Sylvain Auguste de Marseul

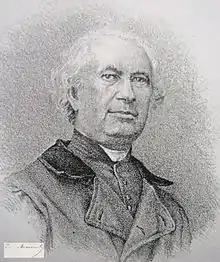
Portrait de Sylvain Auguste de Marseul

Sylvain Auguste de Marseul (January 21, 1812 in Fougerolles-du-Plessis in Normandy – April 16, 1890 in Paris) was a French Roman Catholic priest and entomologist. He taught in the Petit séminaire de Paris from 1833 to 1836. In 1842, founded a college at Laval, then from 1850 to 1853, he taught in Paris. In 1854, he left his college for America where he remained eight months and discovered entomology. The abbot of Marseul was the author of many publications. He founded in 1864 a review devoted to the Coleoptera and named "L'Abeille", the Bee. On his death this publication was continued by Ernest Marie Louis Bedel (1849-1922) then by René Gabriel Jeannel (1879-1965). The abbot also studied the history of the beginnings of French entomology in a series of review article in the Bee under the generic title "Entomologistes et de leurs écrits", Entomologists and their writings (1882 to 1887). His collection is conserved in the Muséum national d'histoire naturelle and his library in the Société entomologique de France.